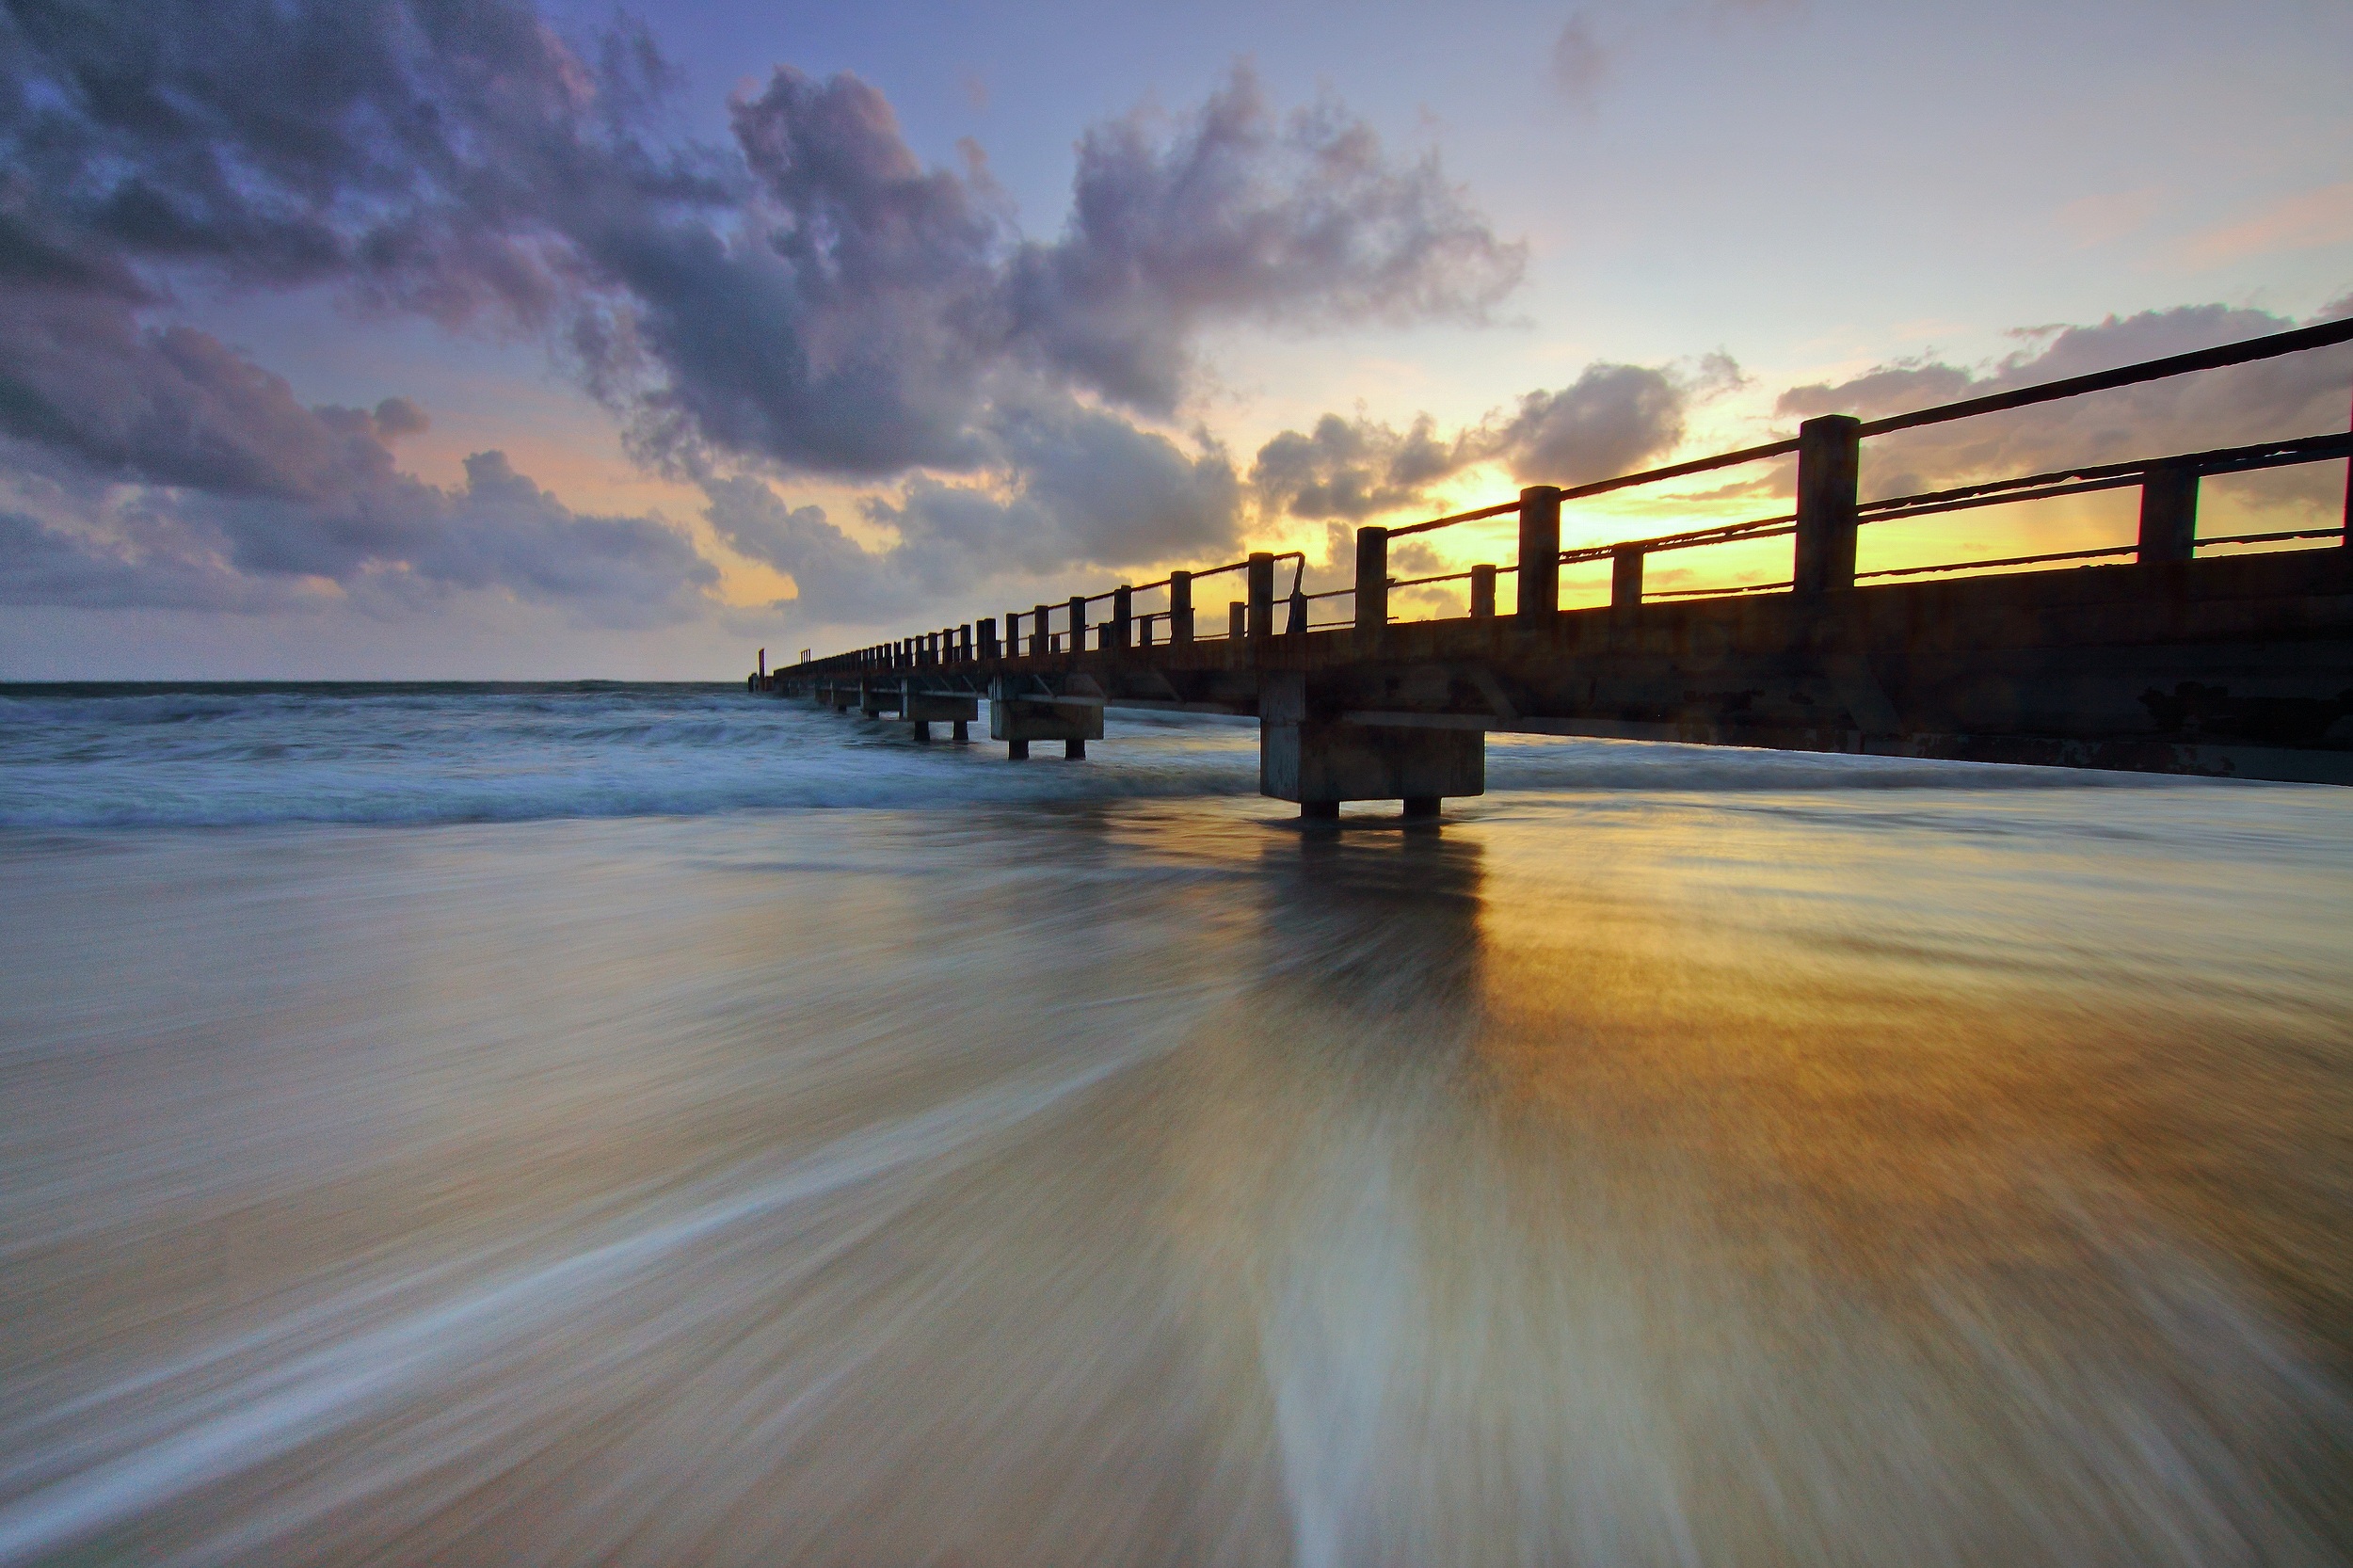
beach, sea, coast, water, ocean, horizon, cloud, boardwalk, sunrise, sunset, sunlight, morning, shore, wave, dawn, pier, walkway, motion, dusk, evening, reflection, jetty